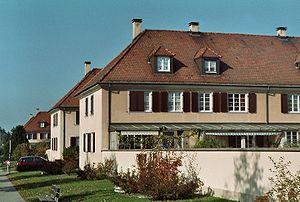
Par architecture de la Suisse sont considérées les constructions situées en Suisse ainsi que celles issues de l'activité de Suisses à l'étranger.
Hannes Meyer, né le 18 novembre 1889 à Bâle et mort à 19 juillet 1954 à Lugano, est un architecte et urbaniste suisse. Il a été directeur du Bauhaus de Dessau de 1928 à 1930.